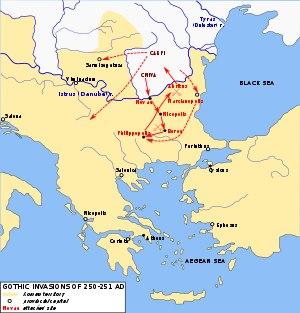
La bataille d'Abrittus, ou bataille du forum Terebronii, oppose en juin 251 les troupes romaines de l'empereur Dèce et une fédération de tribus de Goths et de Scythes sous le commandement du roi goth Cniva, dans l'ancienne province romaine de Mésie inférieure, à proximité de l'actuelle ville de Razgrad en Bulgarie. Cette bataille est une grande défaite pour les Romains, l'empereur Dèce et son fils son tués lors des combats.
Marcianopolis est une colonie romaine fondée en 106 par l'empereur Trajan et dédiée à sa sœur Ulpia Marciana.
Herennius Etruscus est empereur romain en 251, régnant avec son père Dèce. Alors qu'il se trouve en Pannonie et en Mésie, son père est proclamé empereur par ses troupes en septembre 249 en opposition à l'empereur Philippe l'Arabe. Dèce bat Philippe lors d'une bataille en septembre 249, et est confirmé par le Sénat romain. Herennius Etruscus est élevé au rang de César en 250, puis est fait Auguste en mai 251.